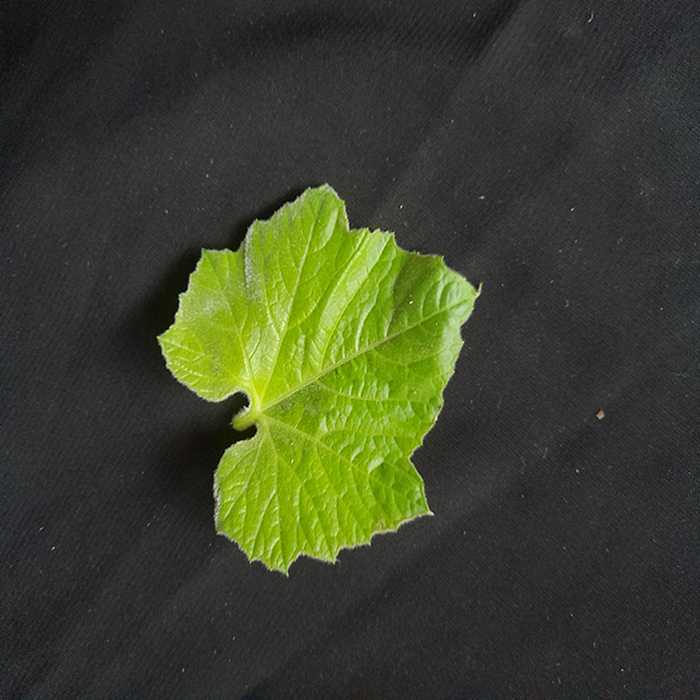
Plant: Bottle gourd
Label: Fresh leaf